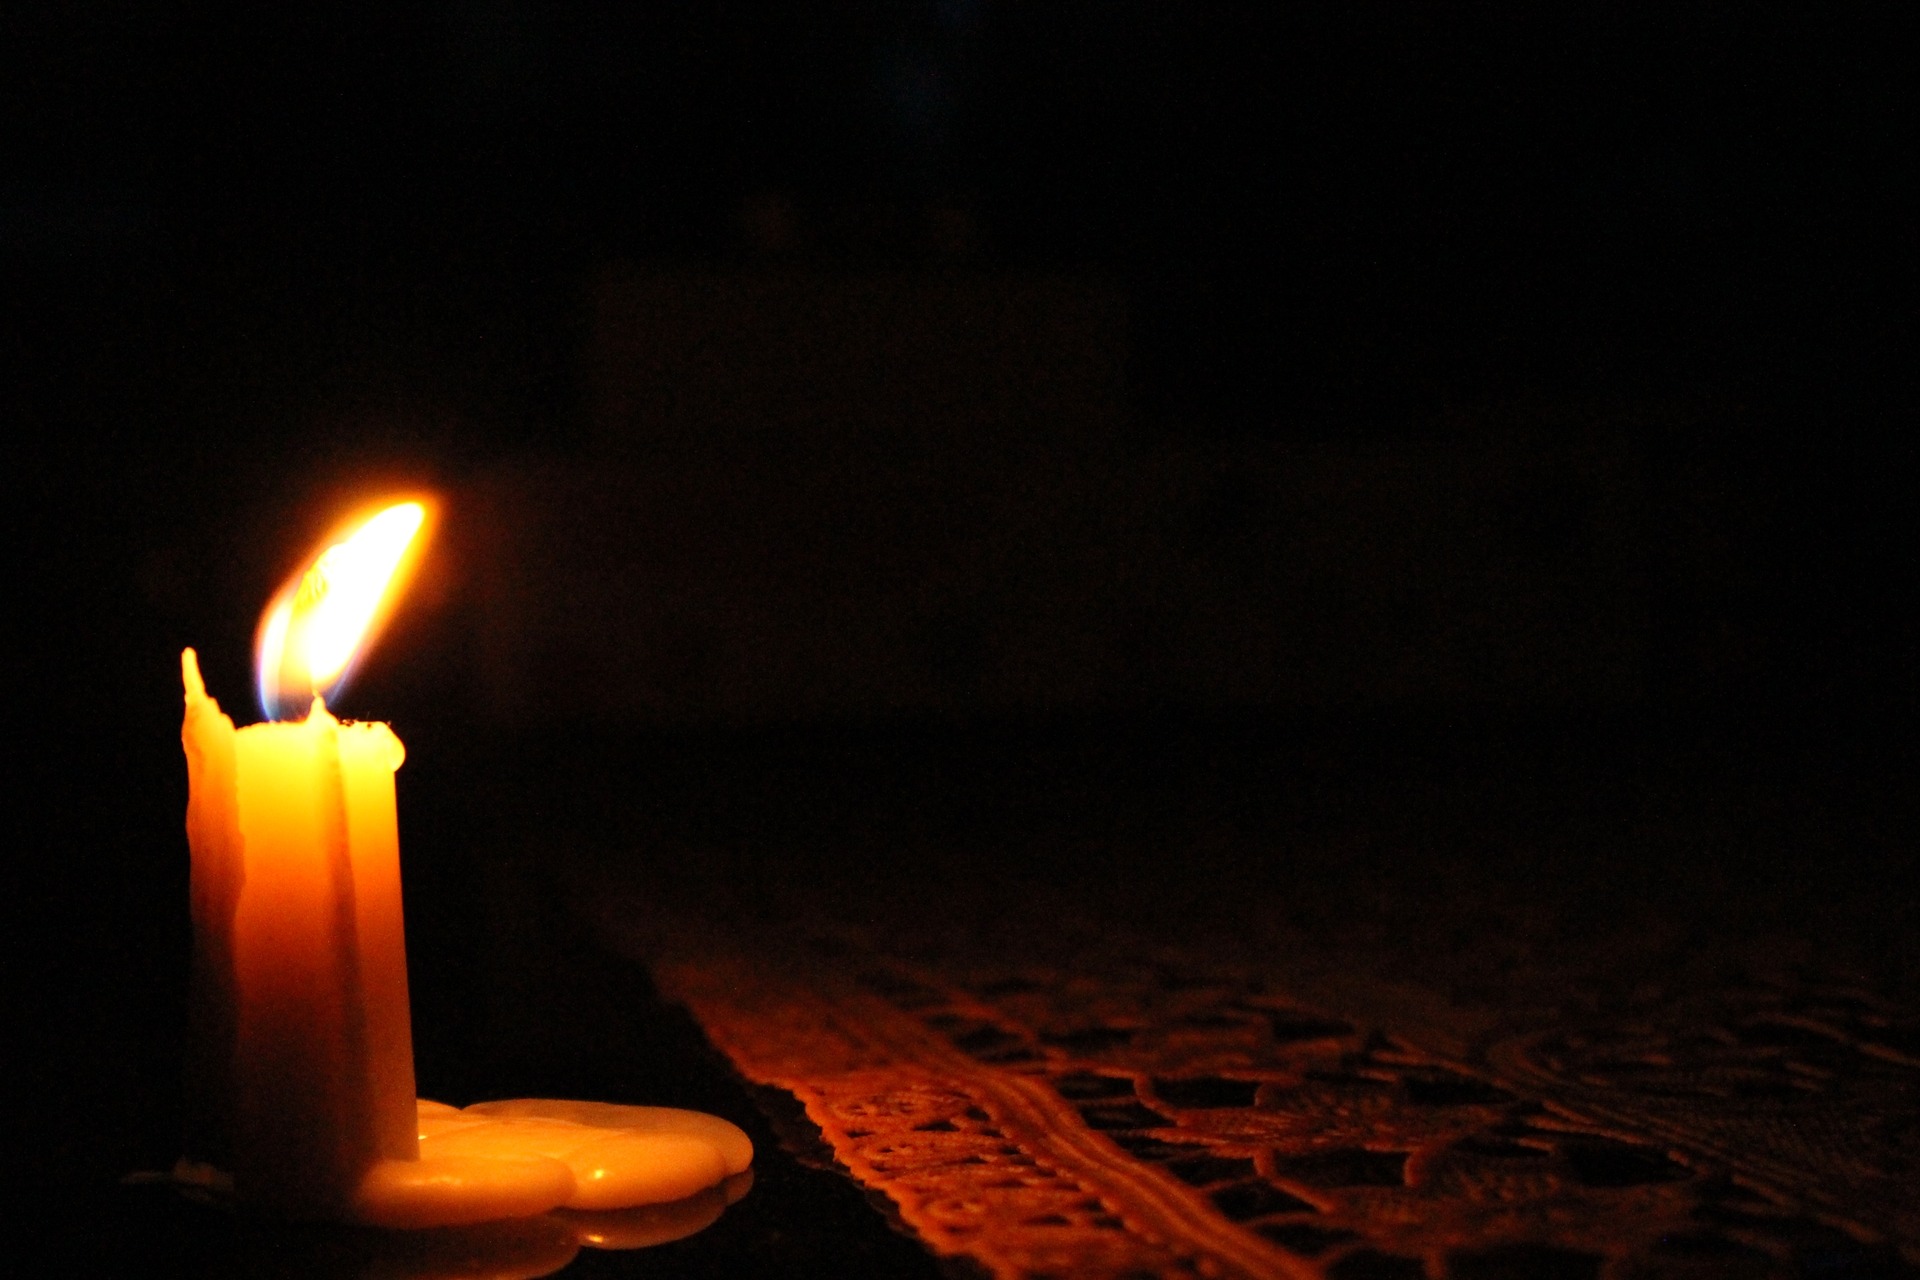
light, glowing, night, dark, tranquil, calm, flame, fire, romance, romantic, glow, darkness, candle, lighting, burn, meditation, burning, candlelight, harmony, wax